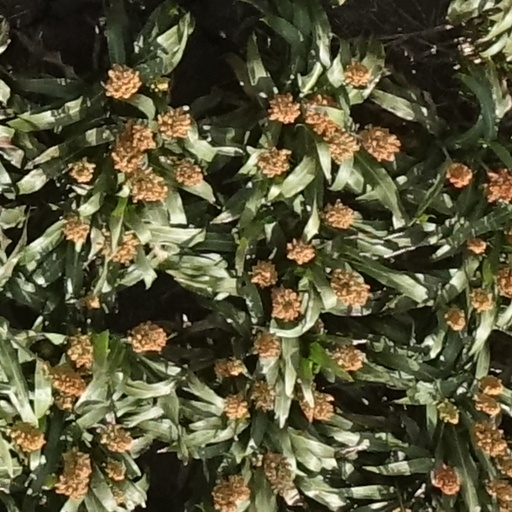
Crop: sorghum